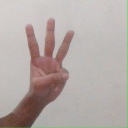
अक्षर: व